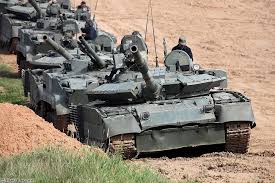
Label: T-80